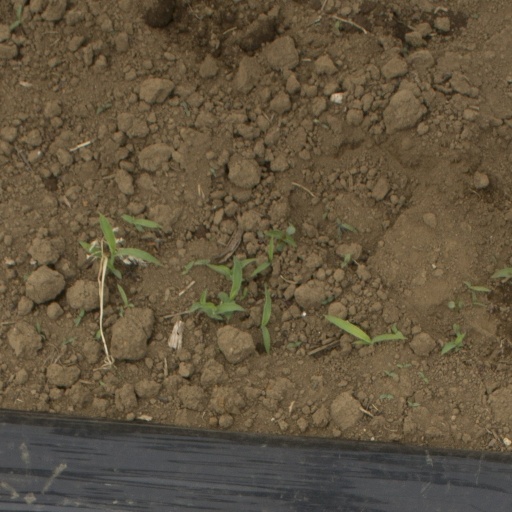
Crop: Jerusalem artichoke